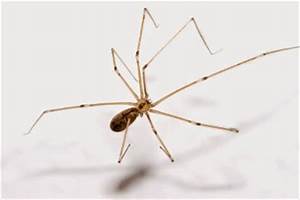
Label: ragno